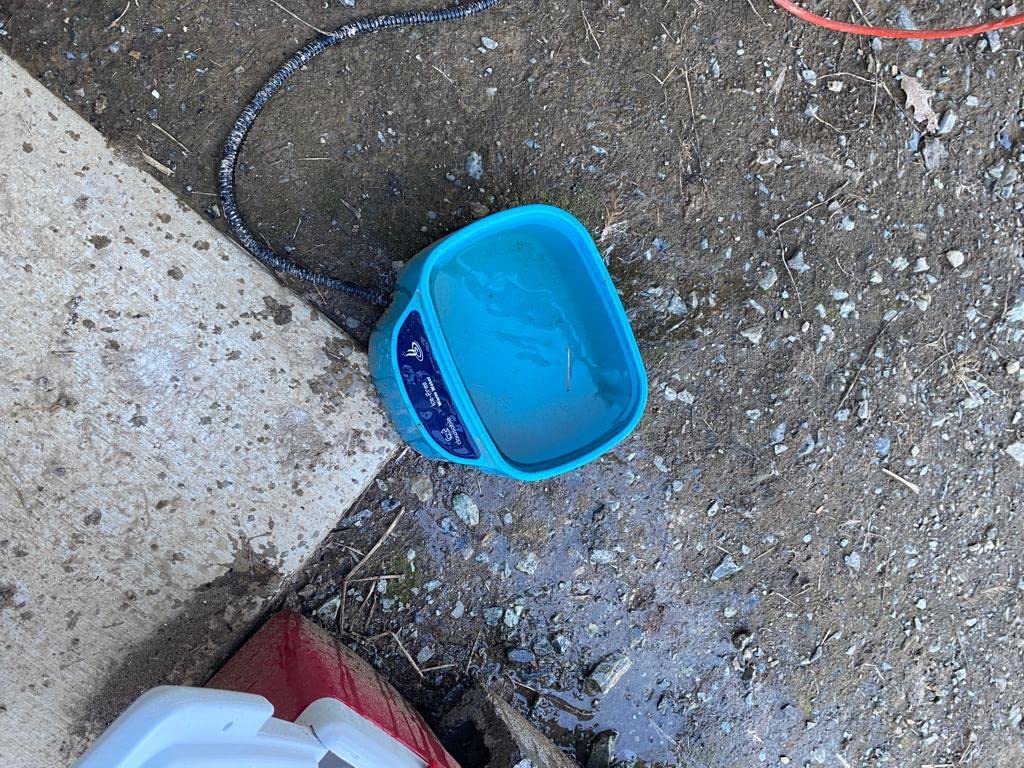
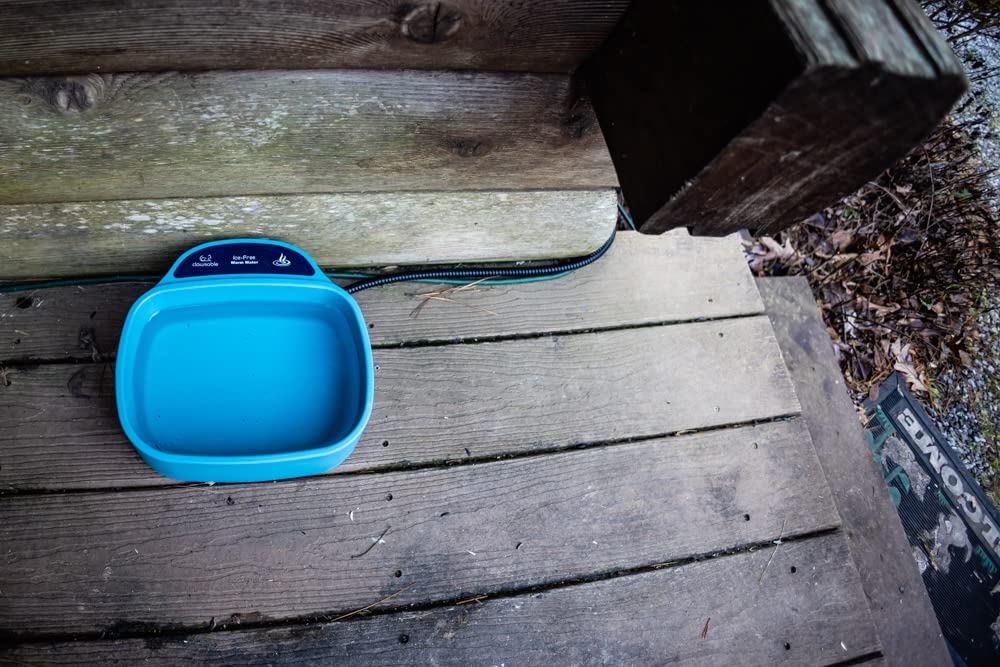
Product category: items_bowl
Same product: yes